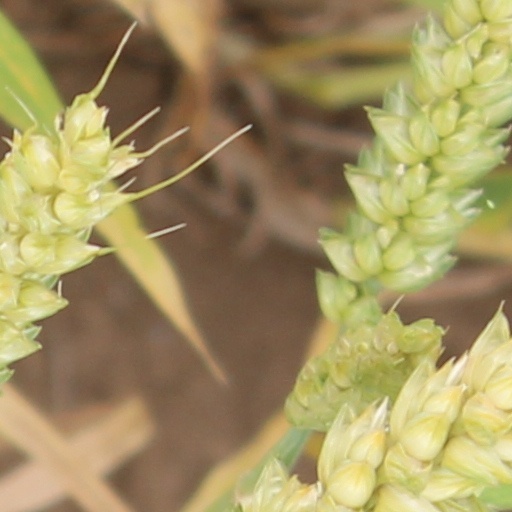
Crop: wheat